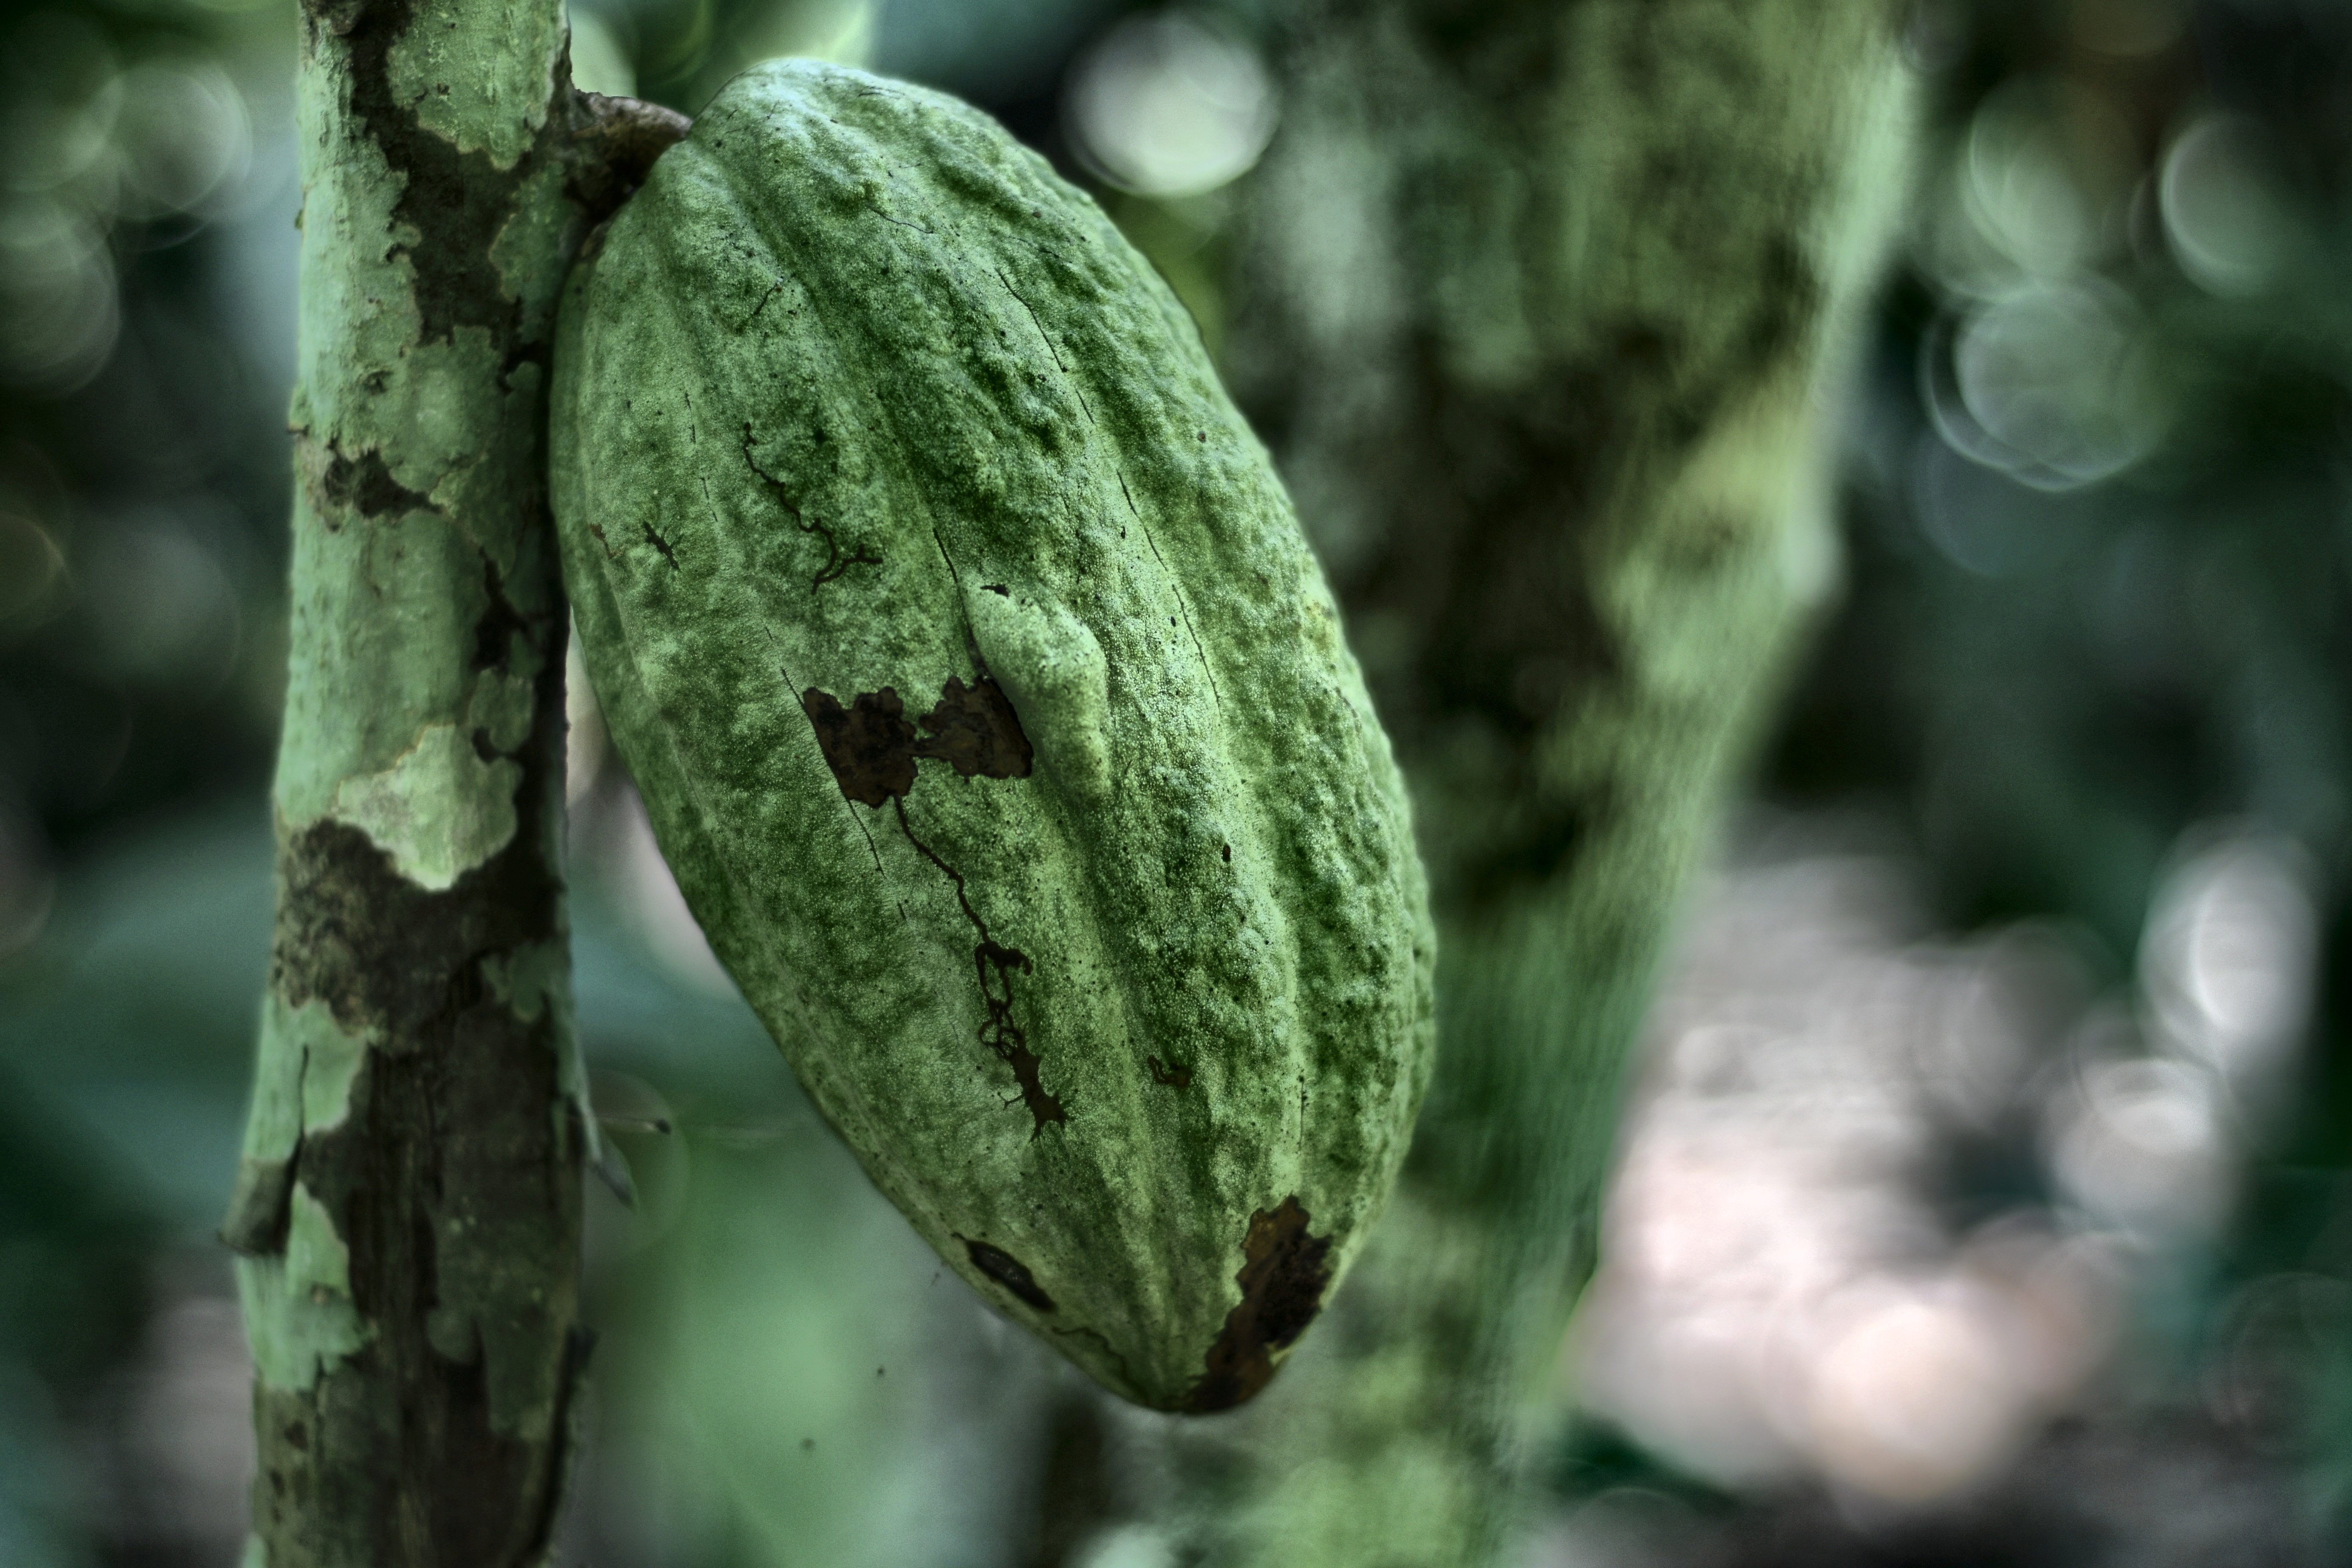
Maturity: unmature
Variety: Guiana